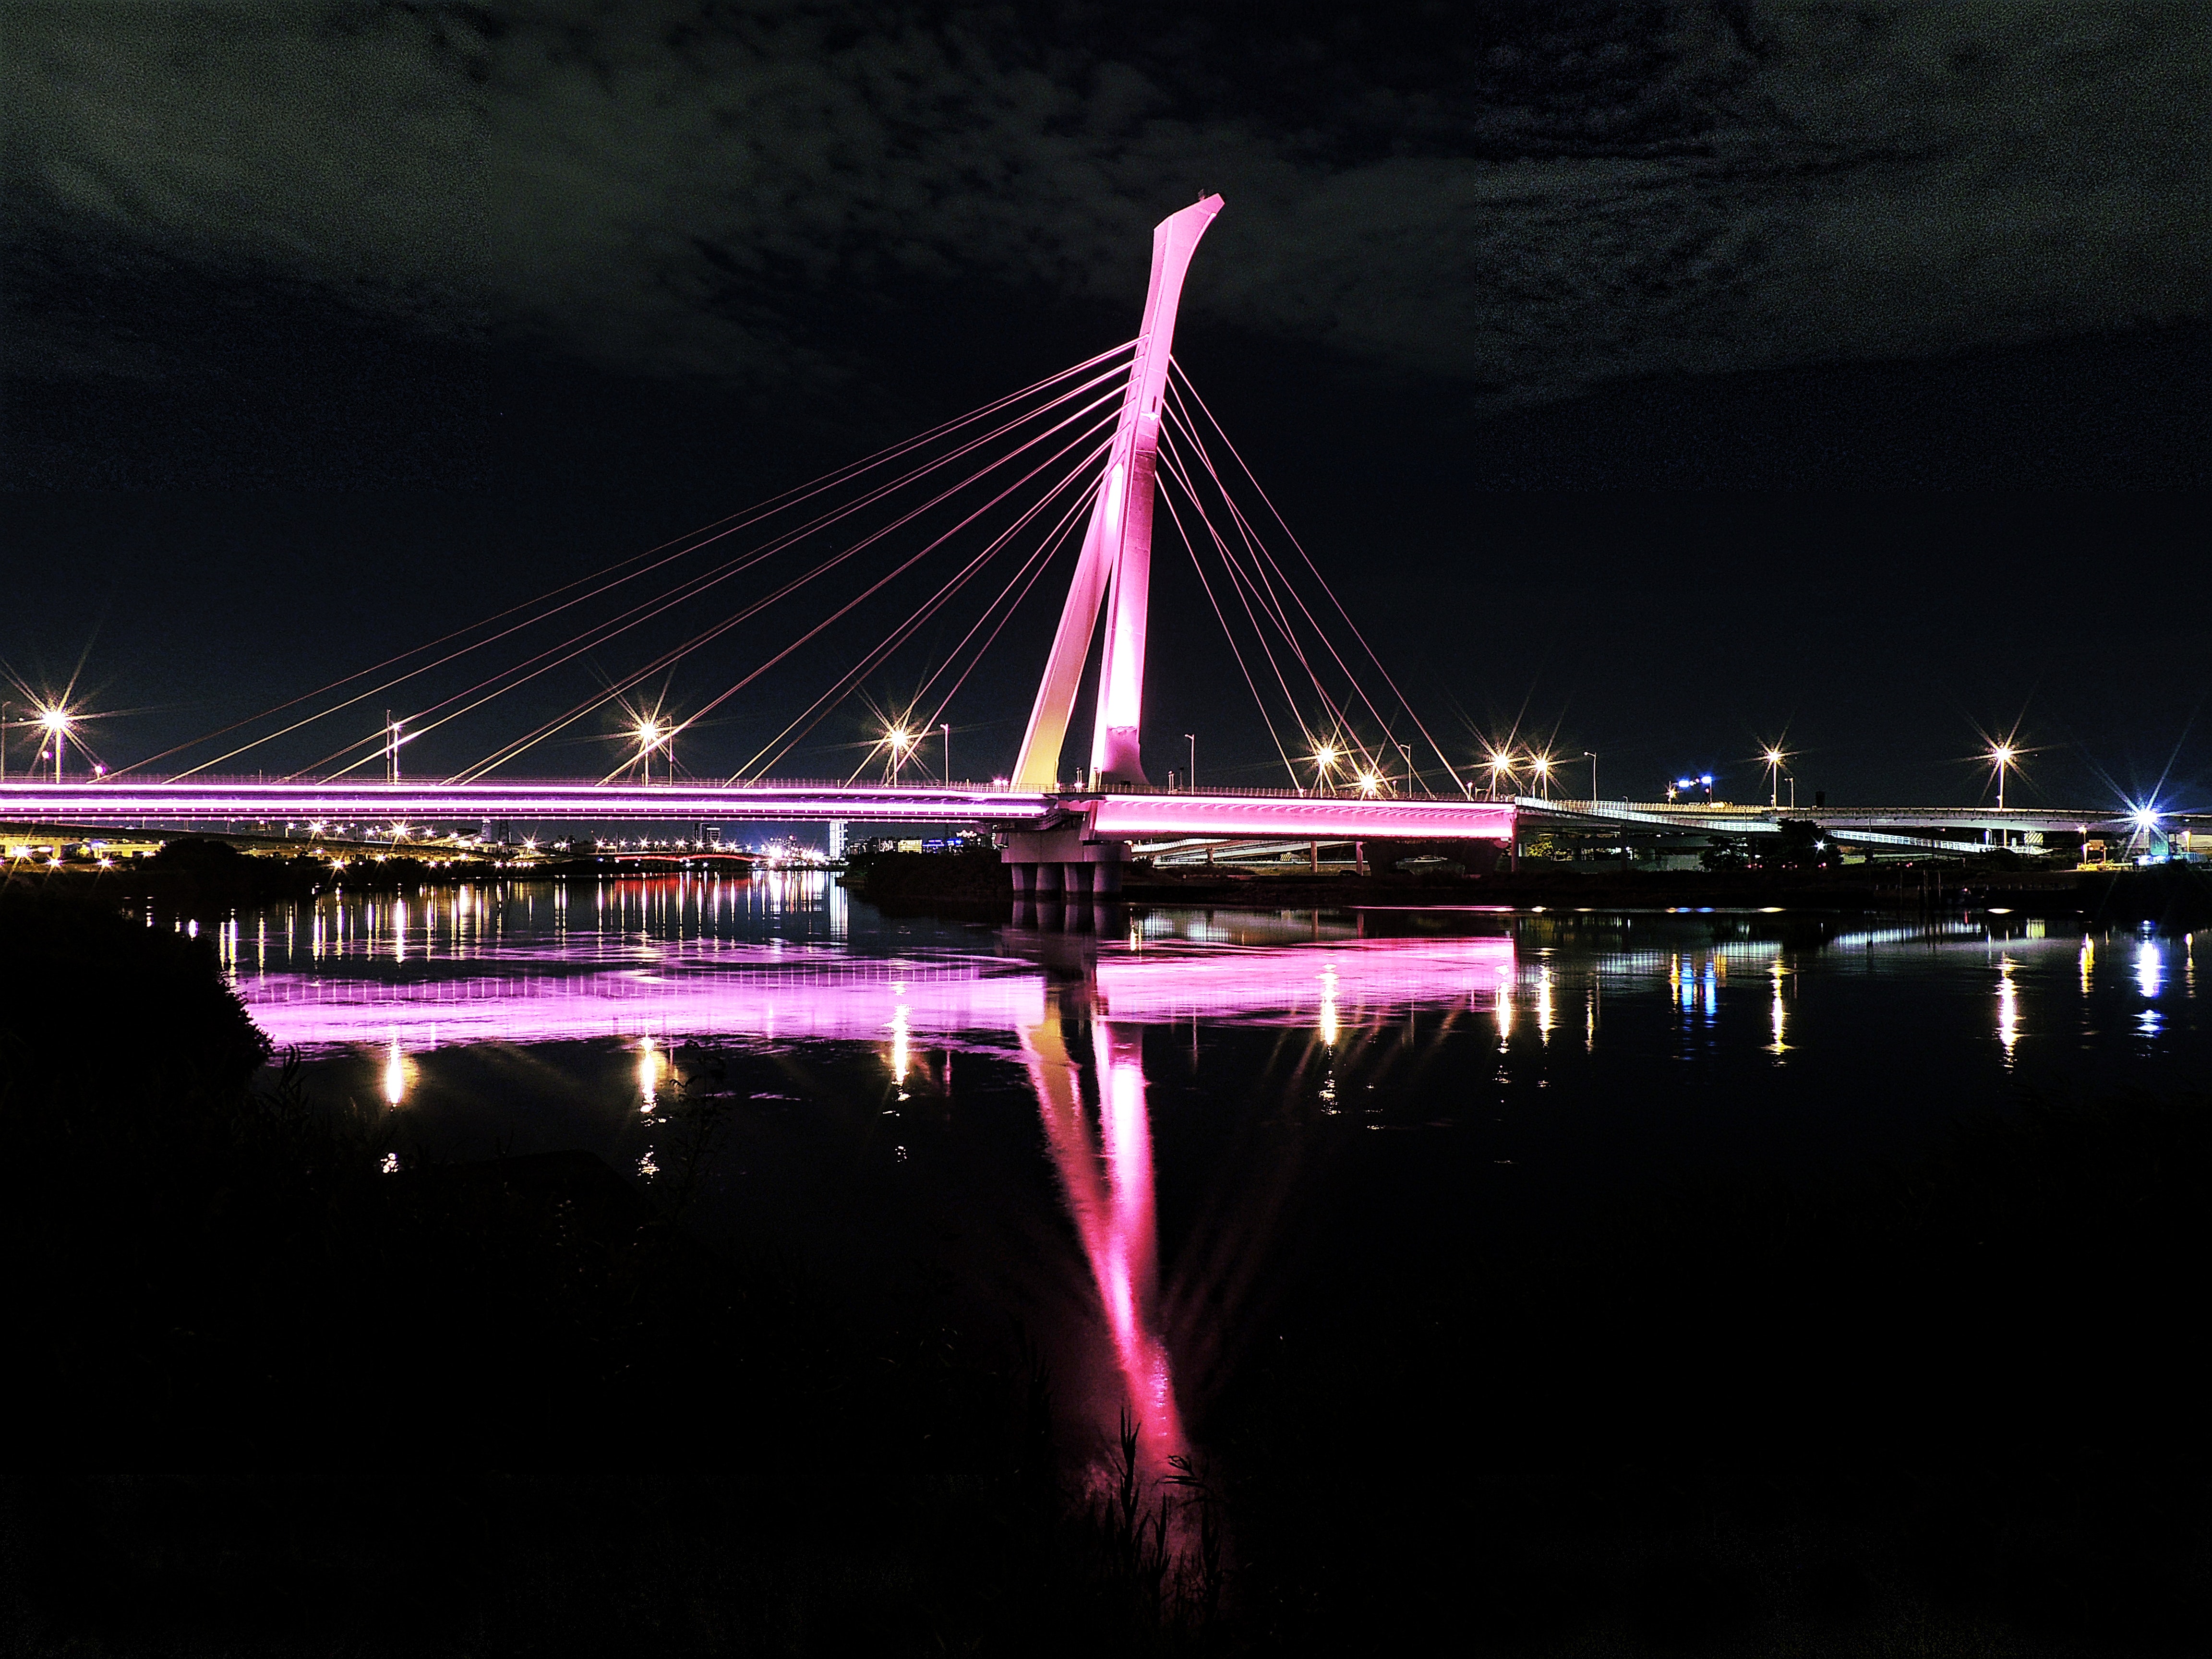
cable stayed bridge, bridge, reflection, night, water, suspension bridge, light, pink, landmark, sky, extradosed bridge, purple, lighting, architecture, magenta, river, skyway, fixed link, nonbuilding structure, beam bridge, city, midnight, darkness, cityscape